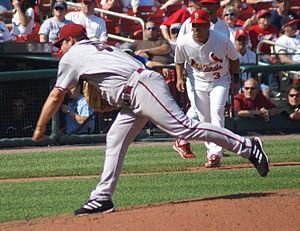
Douglas Davis, né le 21 septembre 1975 à Sacramento aux États-Unis, est un joueur américain de baseball évoluant en Ligue majeure de baseball avec les Royals de Kansas City.